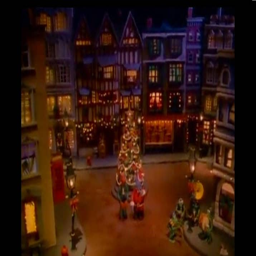
so we open apparently , in what can only be assumed to be a post apocalyptic world where man has either fallen or interbred with other species to create a new race of highly evolved animals , intent on continuing ancient